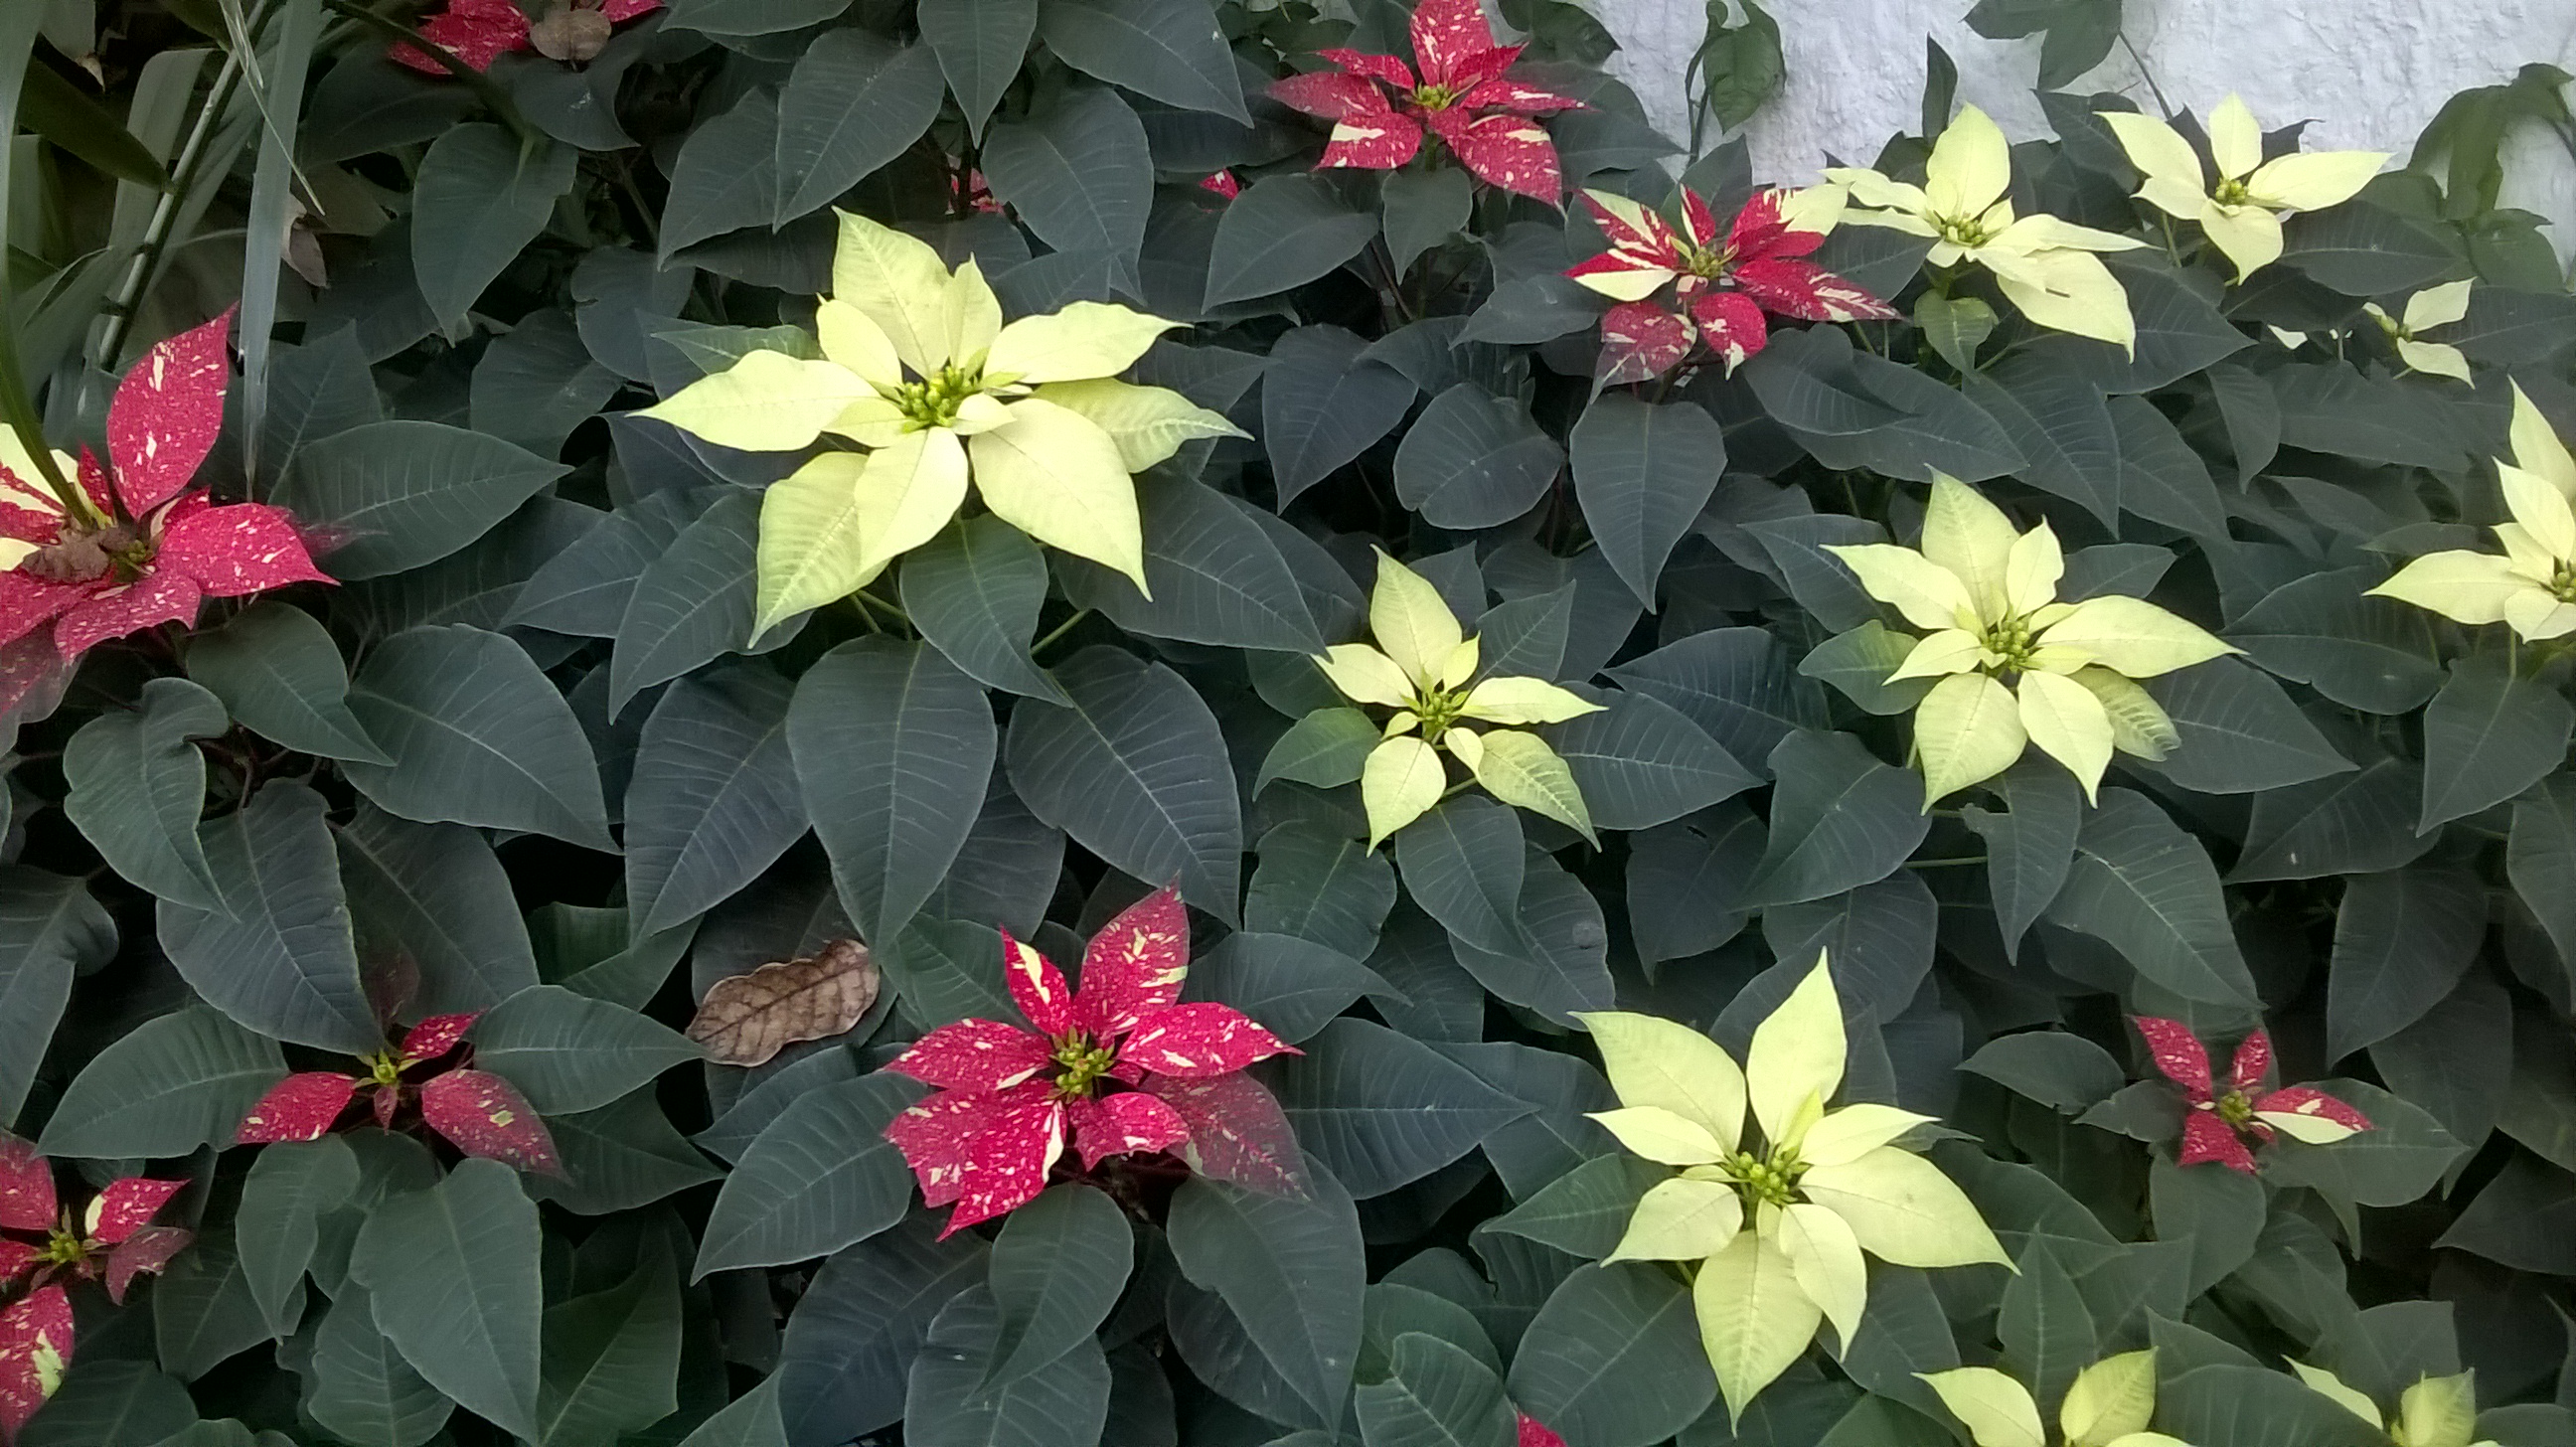
flowers, red flower, yellow flower, green, flower, plant, flora, leaf, annual plant, shrub, flowering plant, four o clock family, pink family